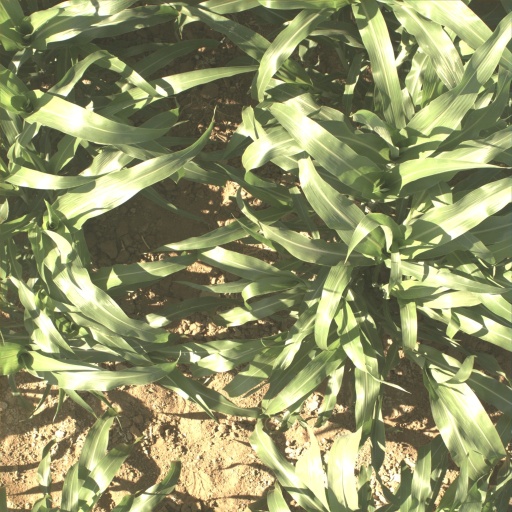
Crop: sorghum